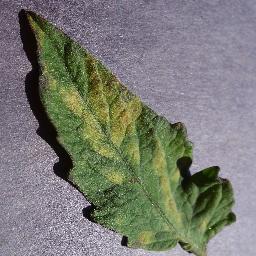
Label: Tomato___Leaf_Mold